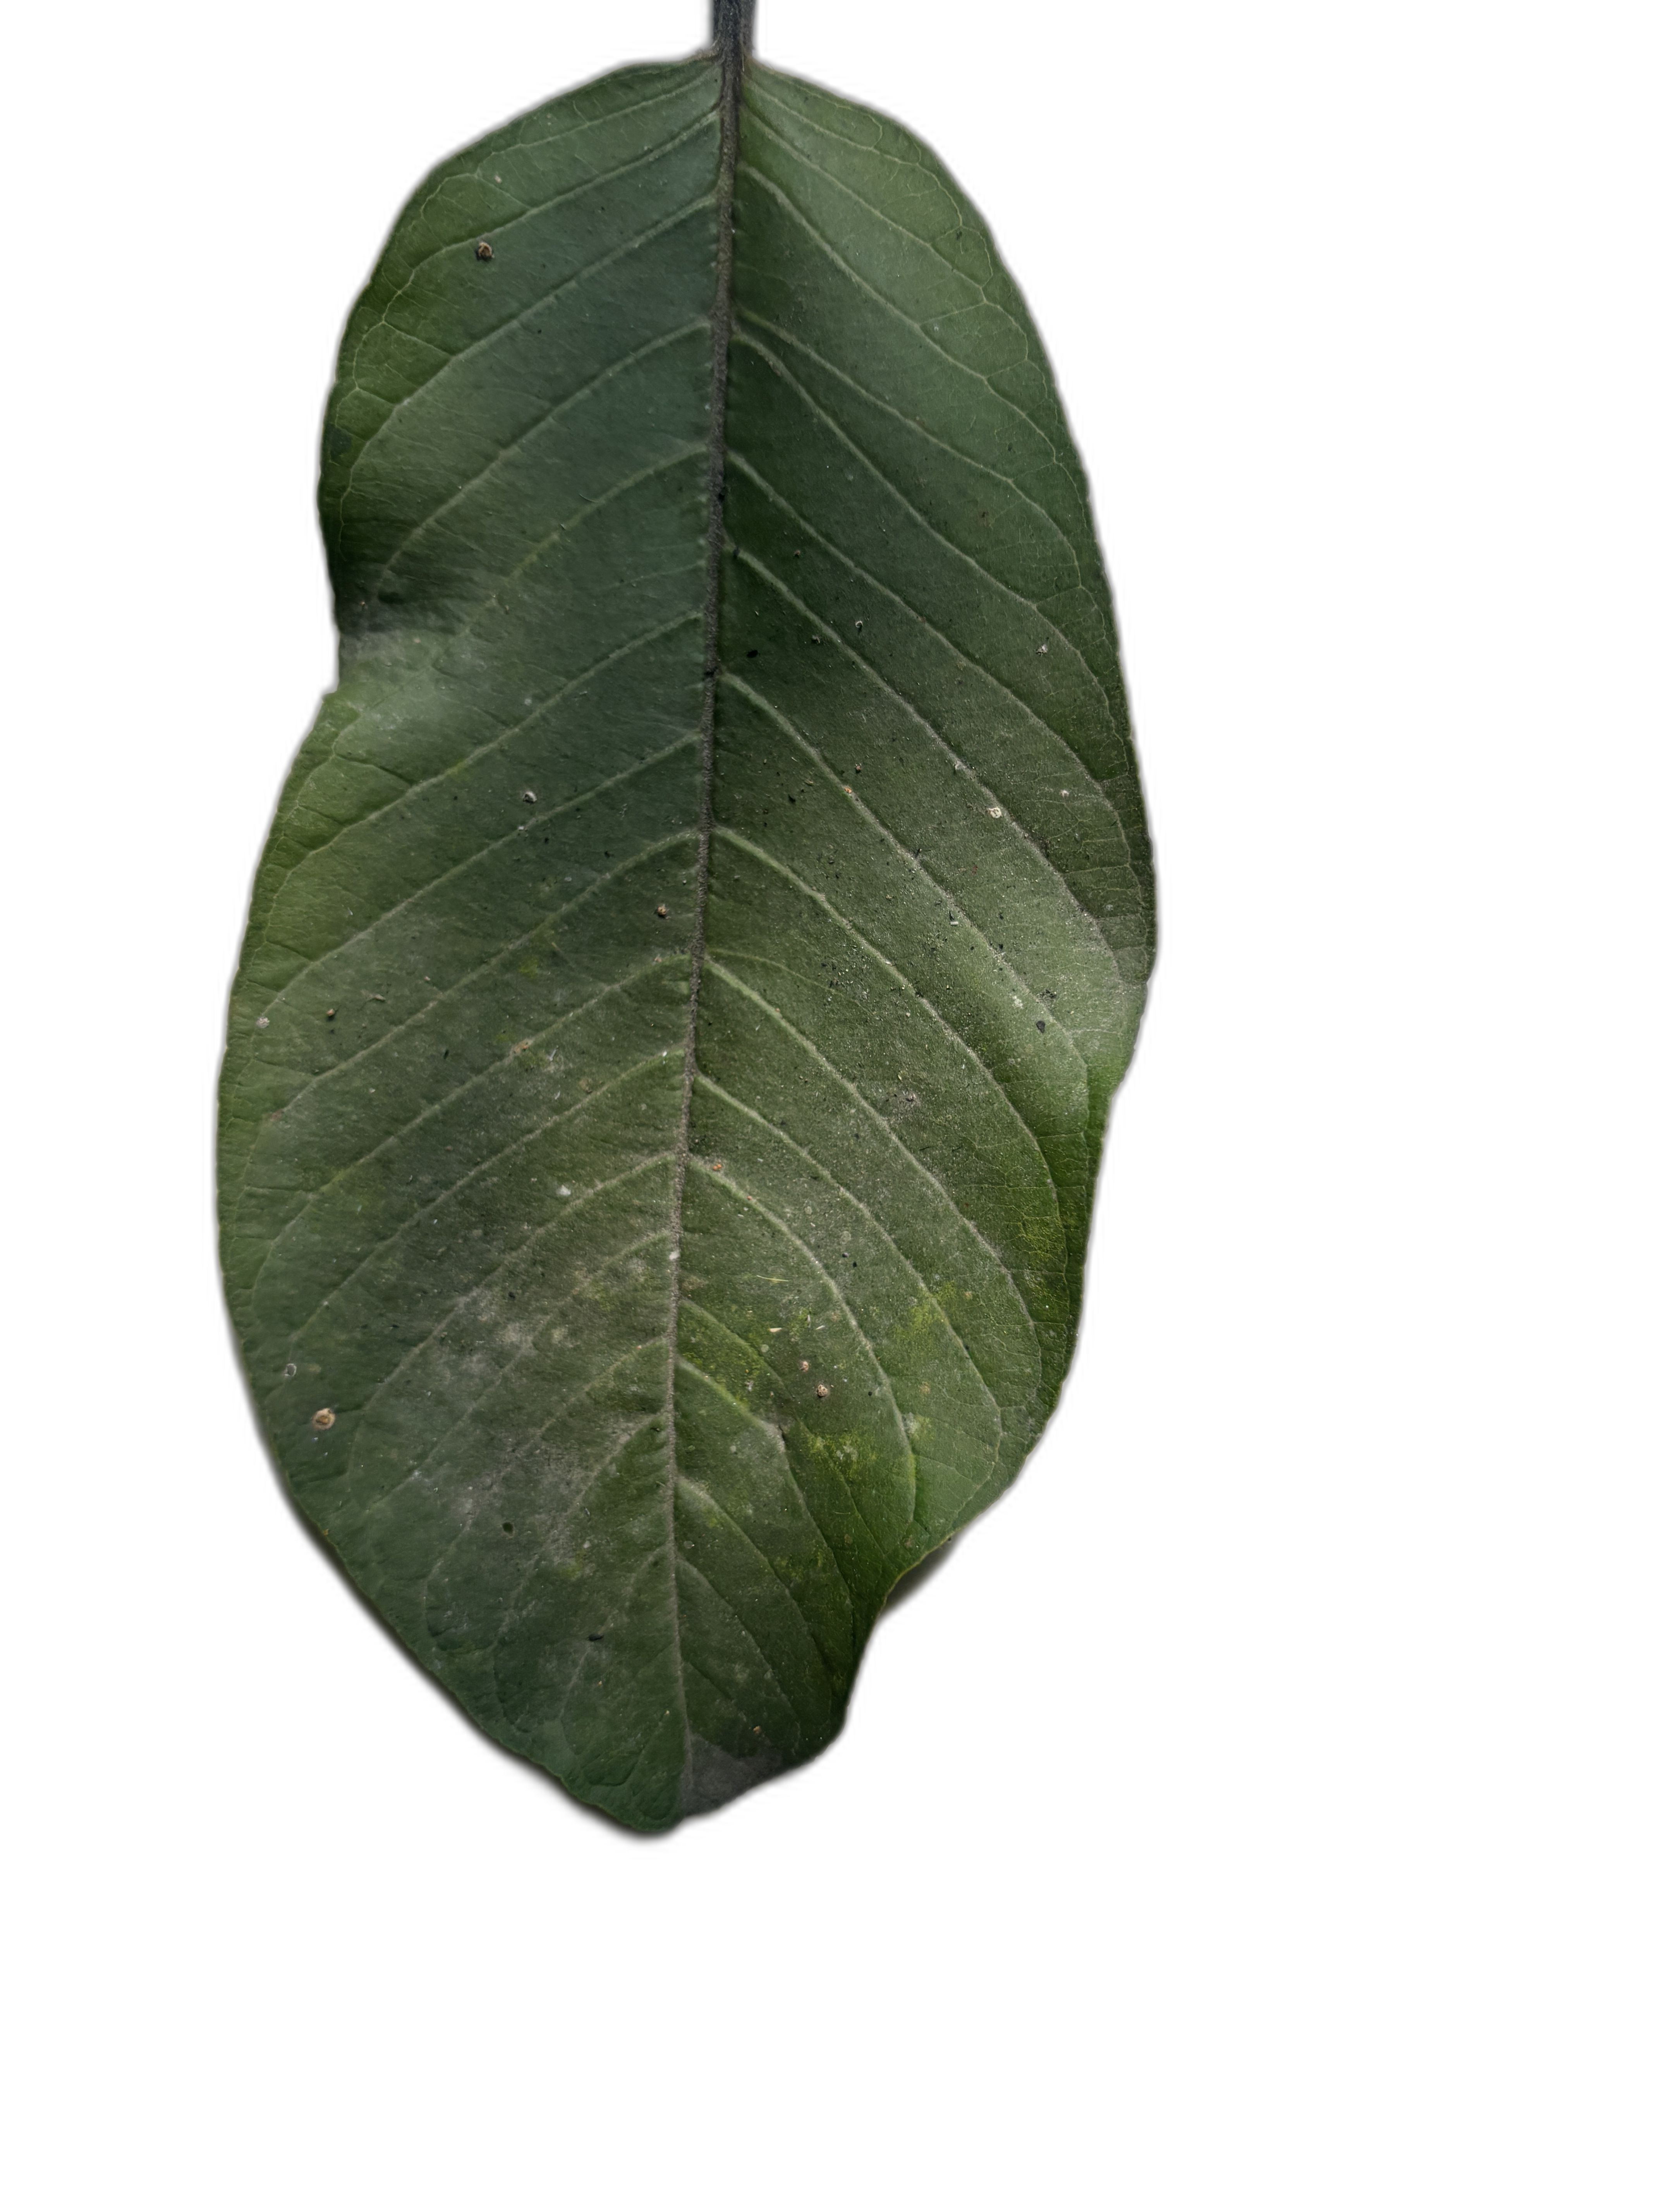
Plant part: leaf
Disease: Anthracnose